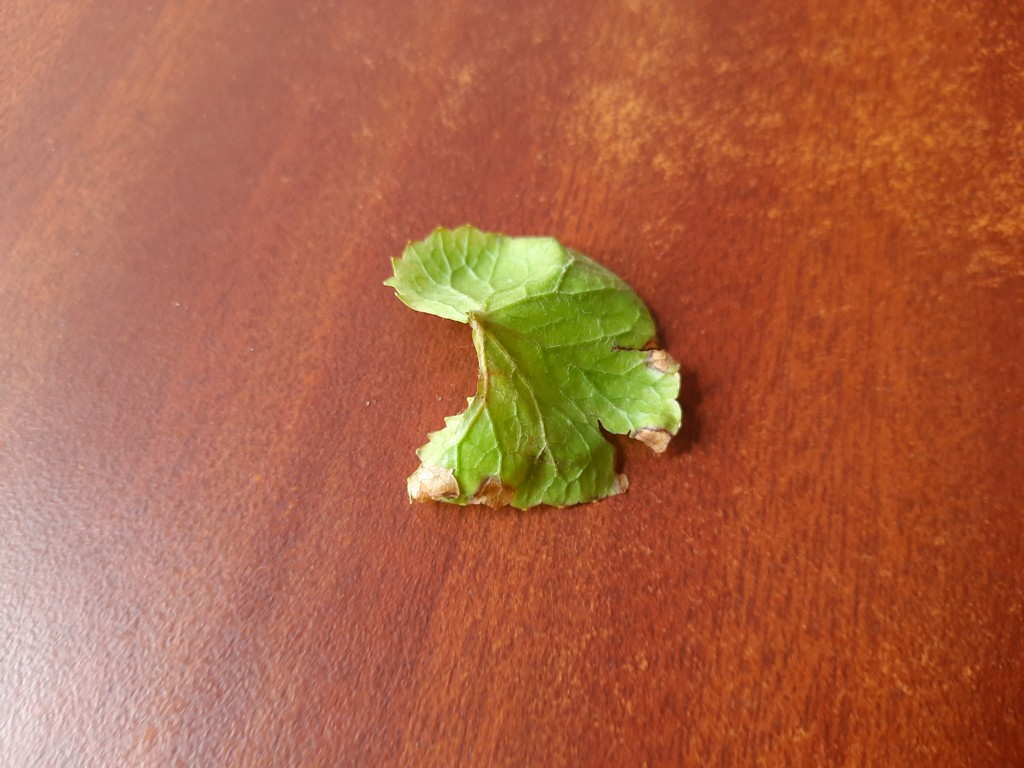
Label: Unhealthy